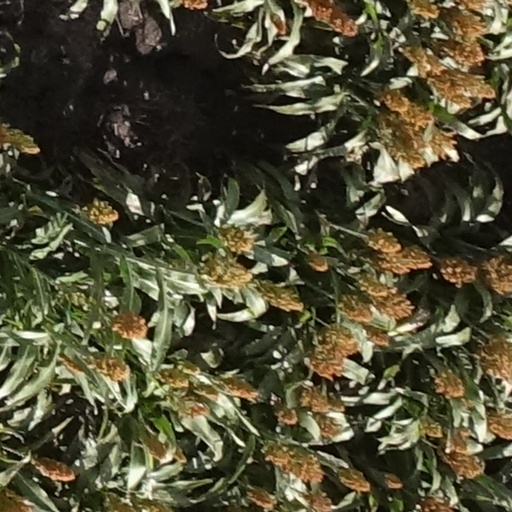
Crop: sorghum